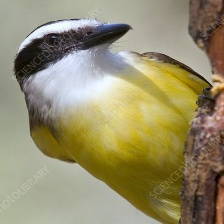
Species: GREAT KISKADEE
Scientific name: PITANGUS SULPHURATUS